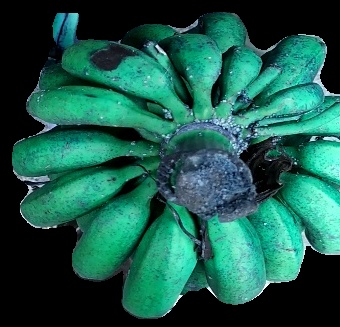
Variety: rasbale
Grade: grade3